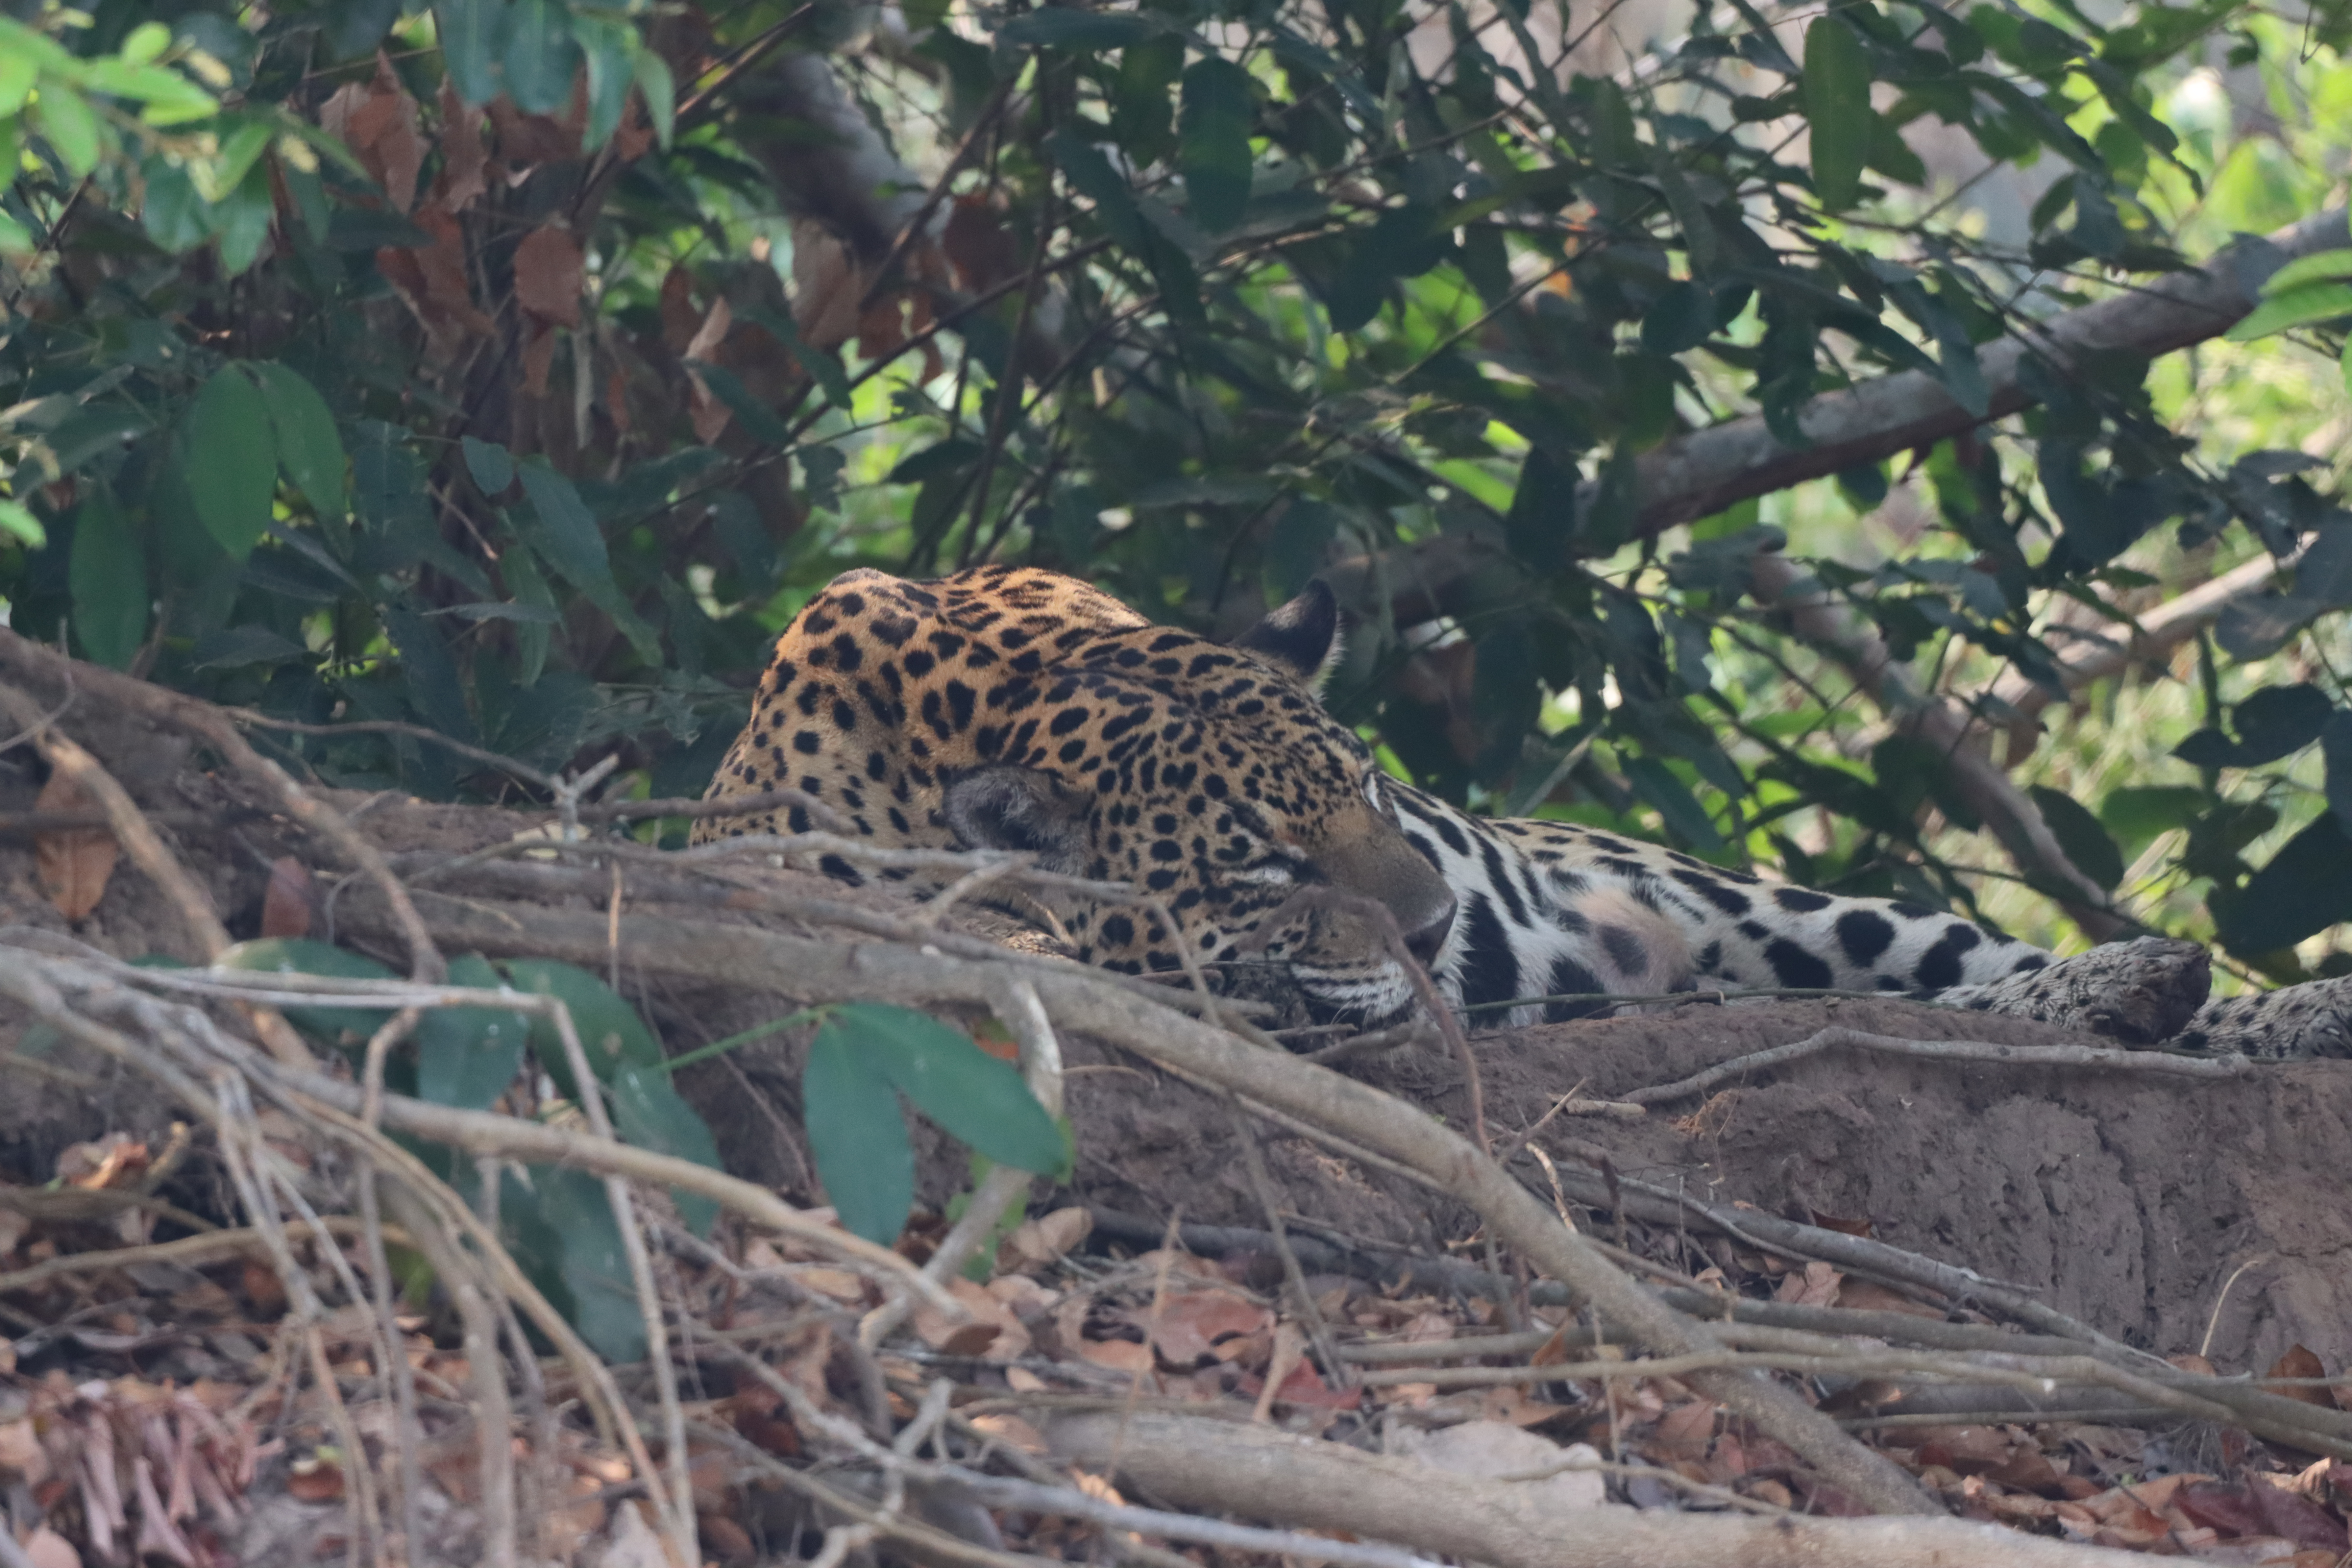
Jaguar: Jaju